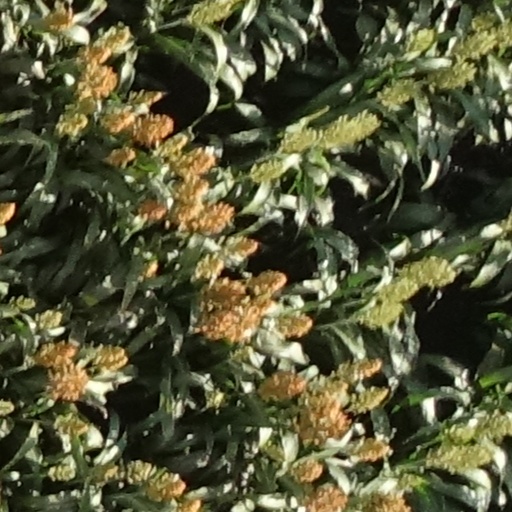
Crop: sorghum